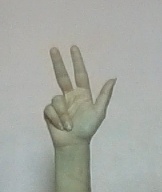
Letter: al